Gandhari language

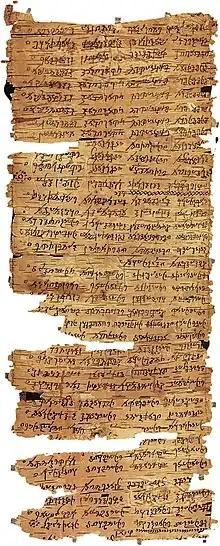
Incomplete birchbark manuscript of the Dhammapada in Gandhari language and Kharoṣṭhī script acquired by the Dutreuil de Rhins mission (1891–1894) in Central Asia. End of the 1st century to 3rd century. Bibliothèque nationale de France

Gāndhārī was an Indo-Aryan Prakrit language found mainly in texts dated between the 3rd century BCE and 4th century CE in the region of Gandhāra, located in the northwestern Indian subcontinent. The language was heavily used by the former Buddhist cultures of Central Asia and has been found as far away as eastern China, in inscriptions at Luoyang and Anyang.